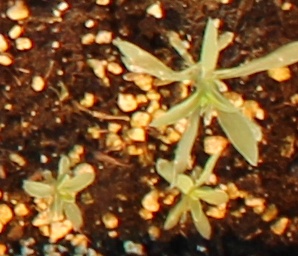
Label: Kochia